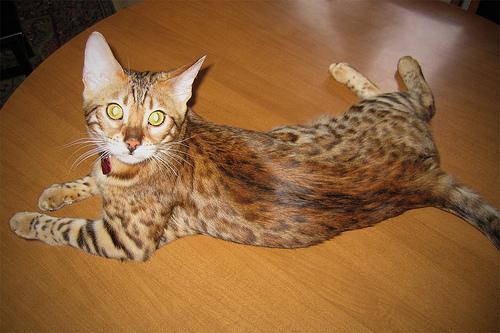
Breed: Bengal